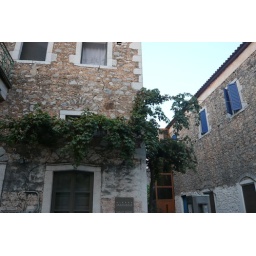
Ivy on a building in the main street of Kardamyli